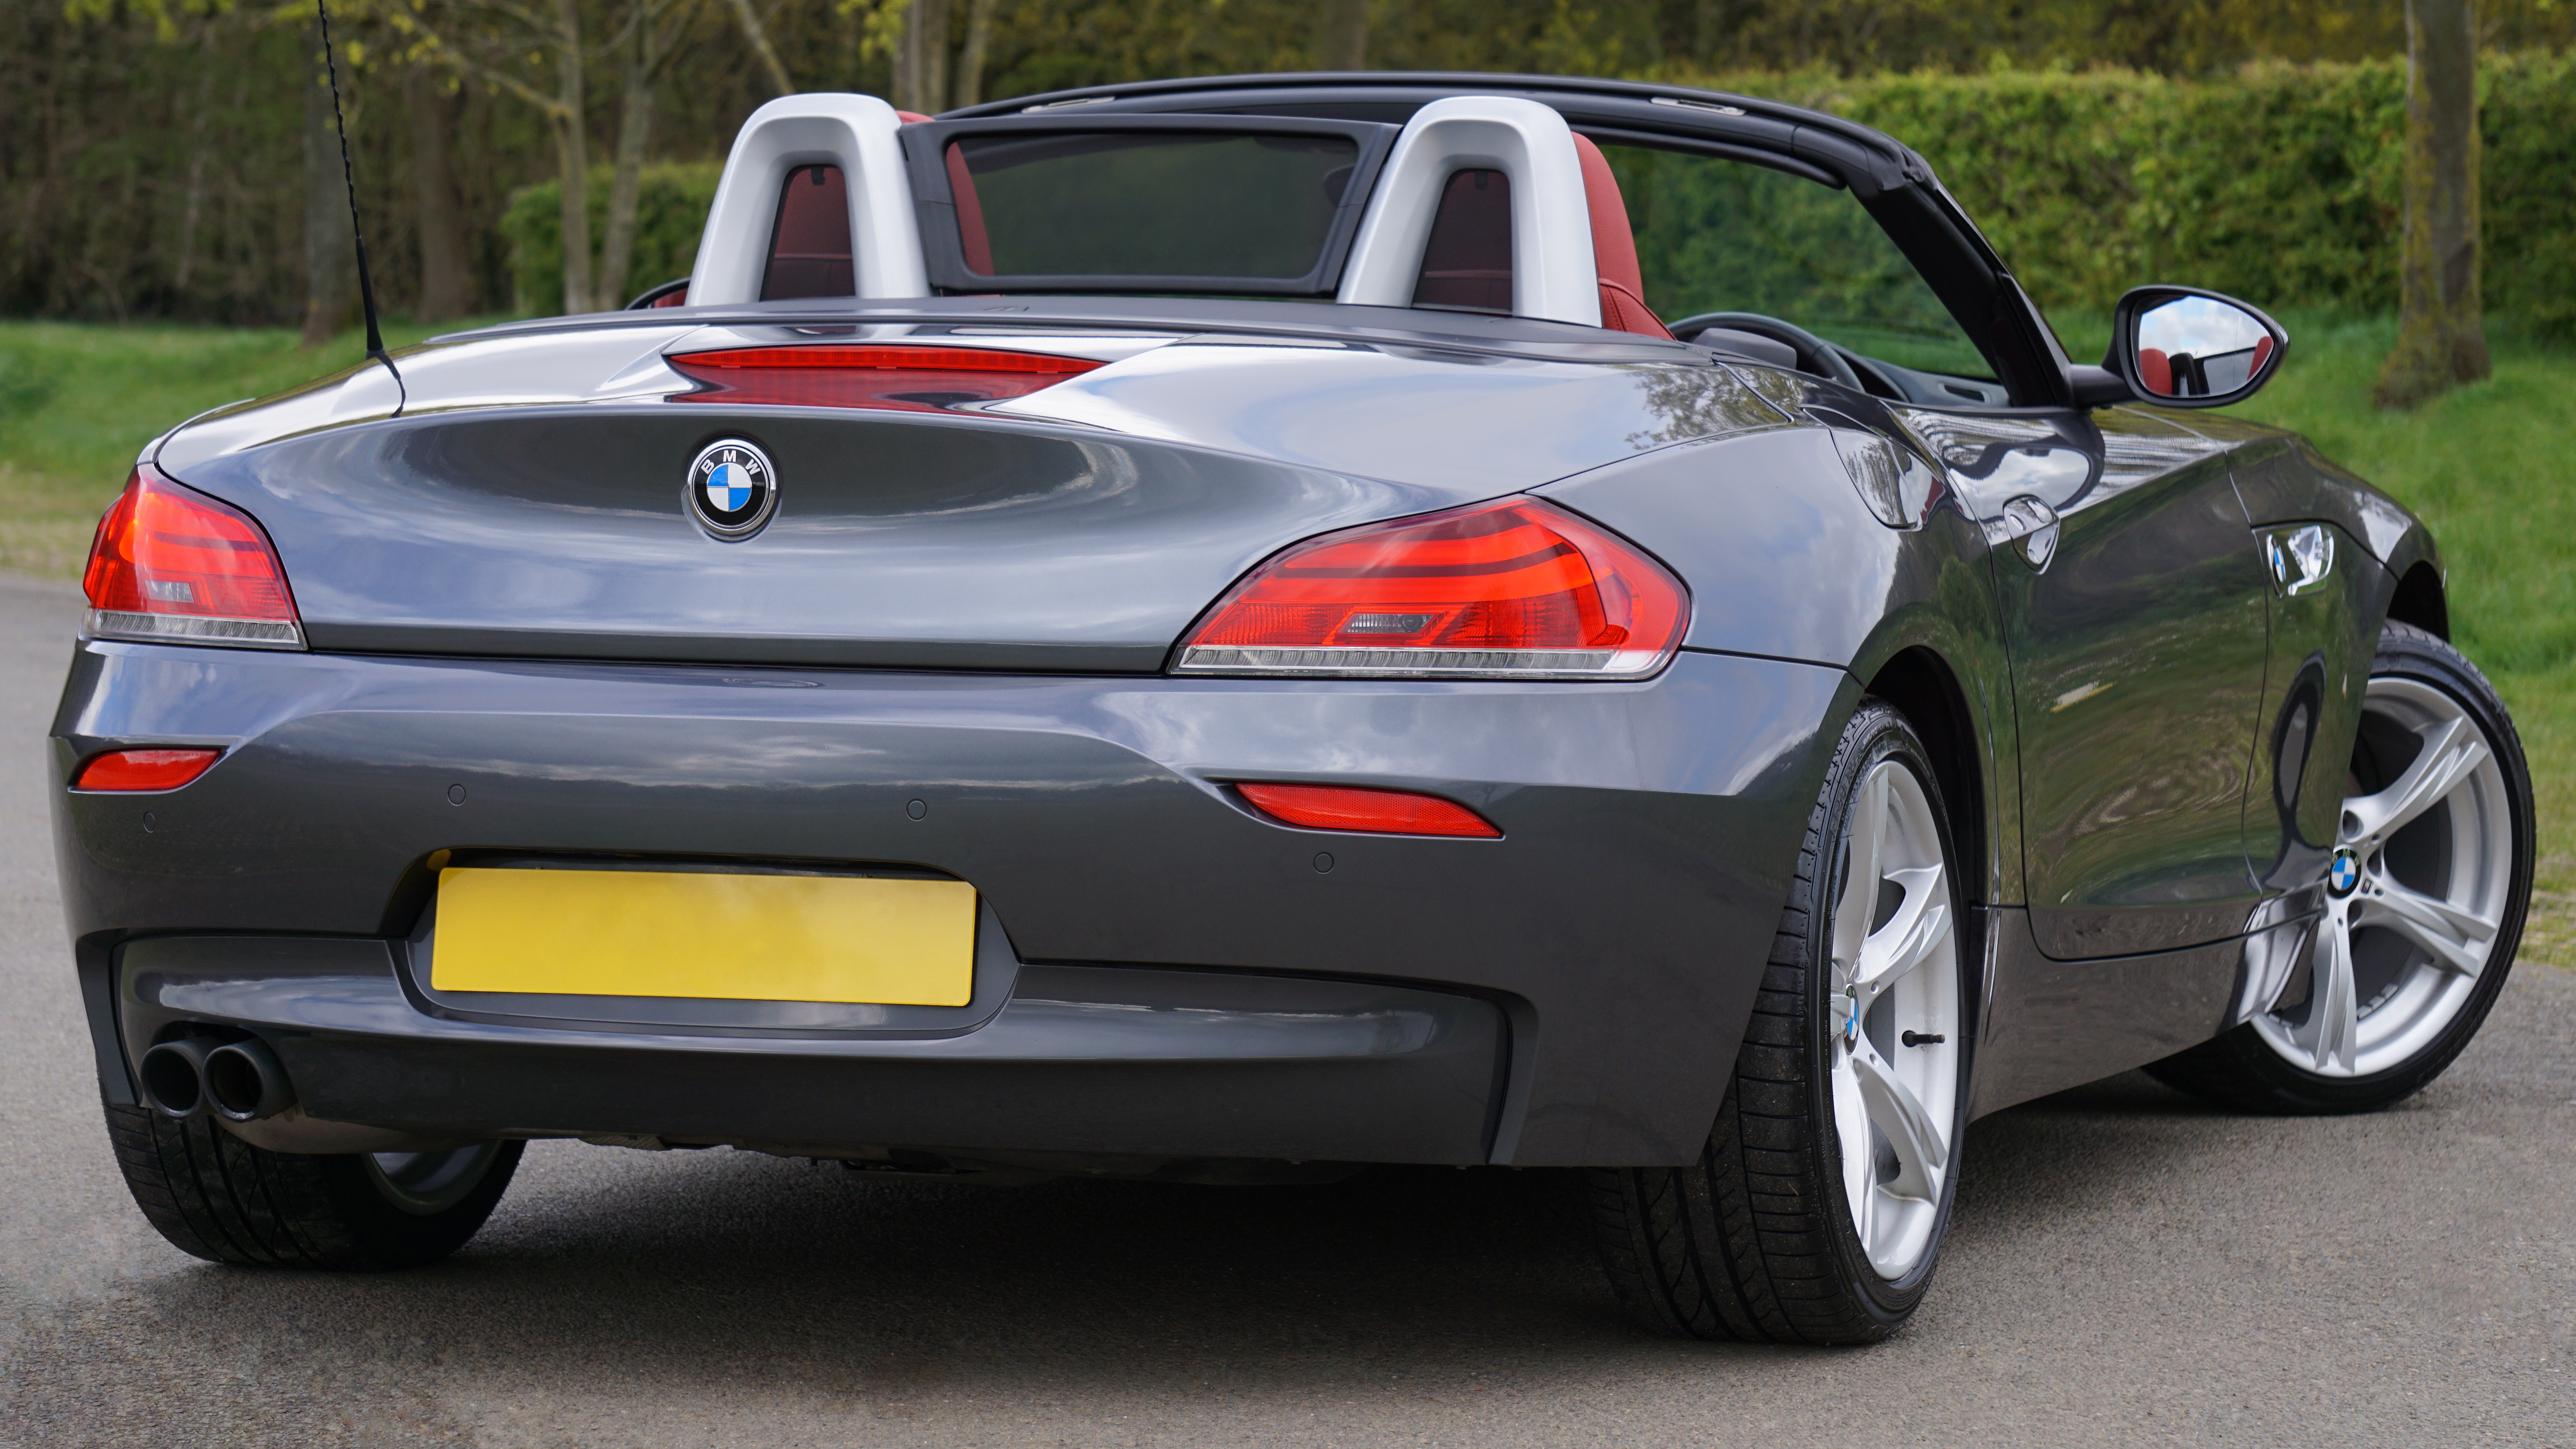
car, wheel, automobile, transportation, transport, vehicle, drive, auto, speed, modern, automotive, sports car, power, luxury, motor, style, bmw, convertible, fast, sportscar, luxury cars, land vehicle, automobile make, automotive exterior, automotive design, luxury vehicle, executive car, personal luxury car, bmw z4, bmw z8